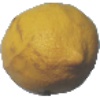
Label: lemon